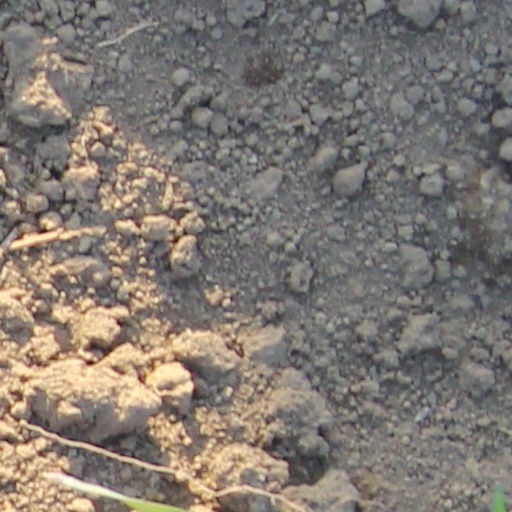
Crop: wheat